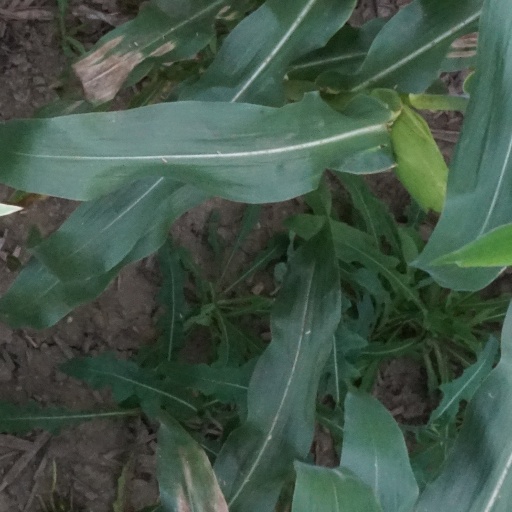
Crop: maize; corn